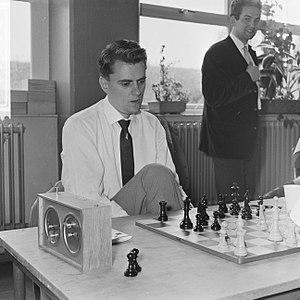
Theodor Ghițescu est un joueur d'échecs roumain né le 24 janvier 1934 à Bucarest et mort le 22 novembre 2008. Champion de Roumanie en 1963, il a représenté la Roumanie lors de douze olympiades de 1956 à 1984 et a obtenu le titre de grand maître international honoraire en 1986.